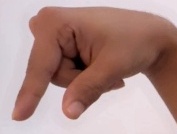
ASL sign: Q